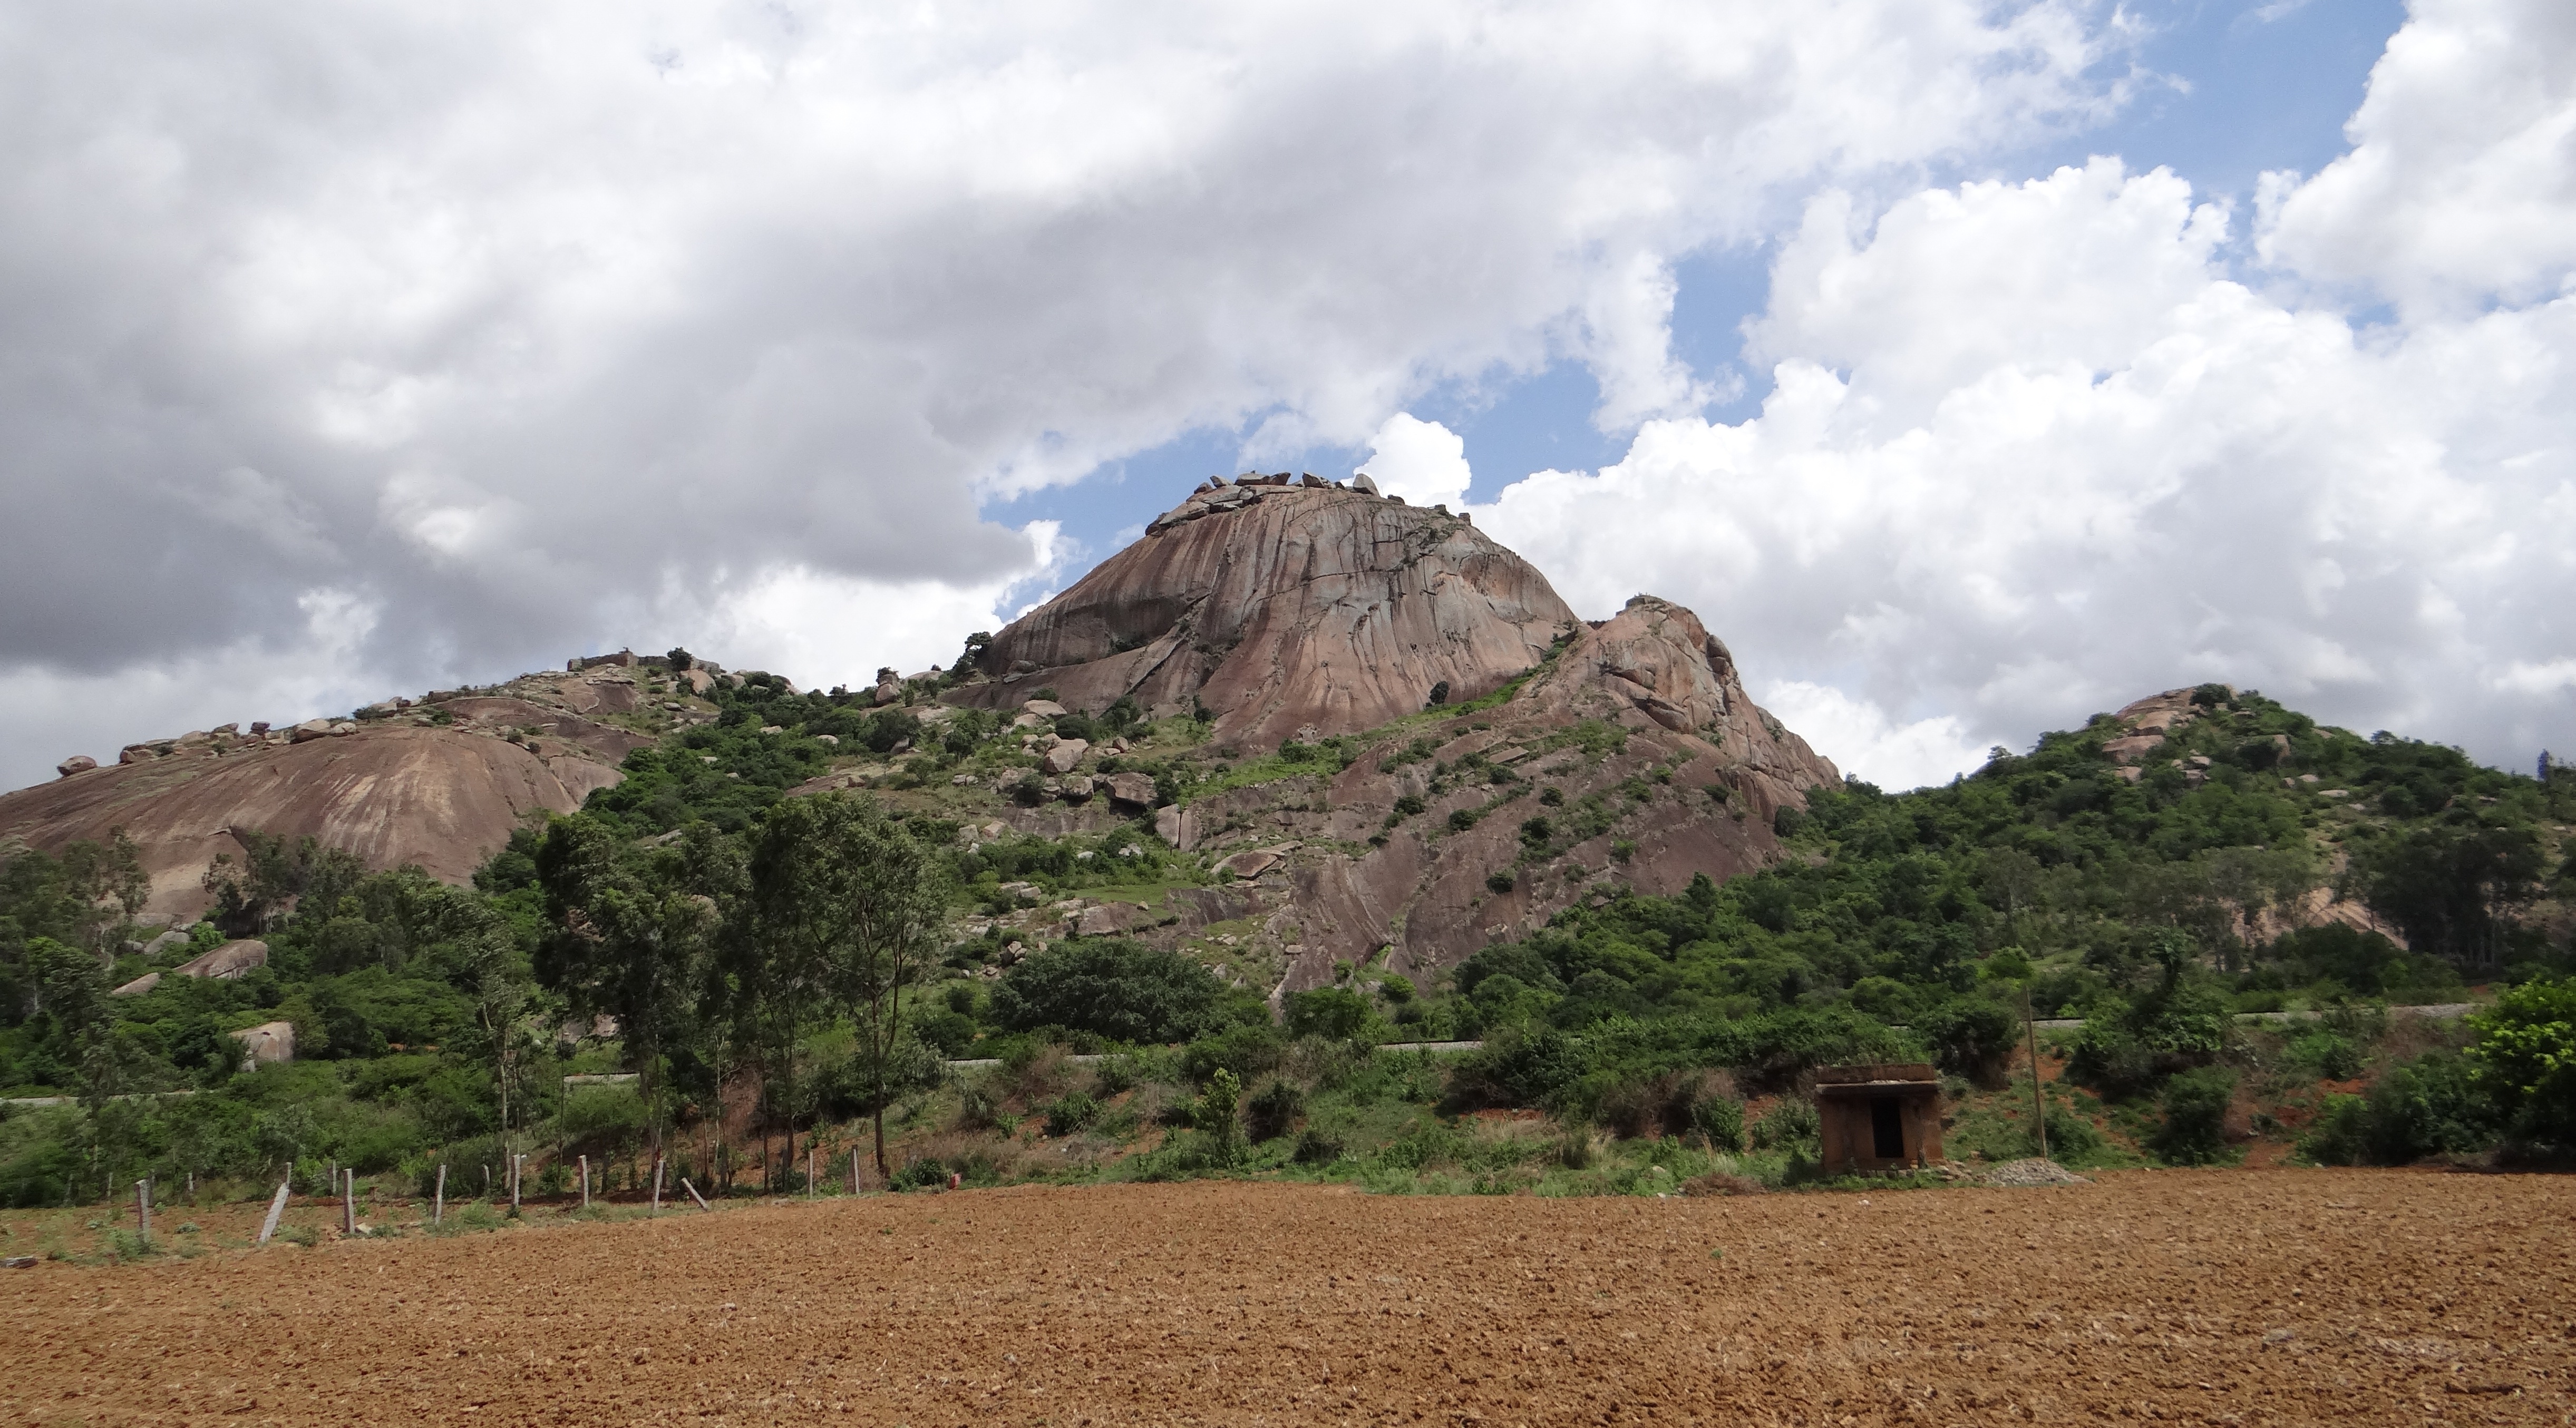
landscape, rock, mountain, cloud, field, hill, valley, soil, agriculture, geology, badlands, plateau, india, granite, ecosystem, karnataka, rural area, geographical feature, mountainous landforms, hillock, deccan plateau